British North America

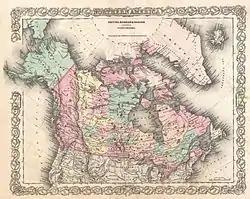
British possessions in North America, (ca. 1855)

After threats and squabbles over rich timber lands, the boundary between Maine and Nova Scotia was clarified by the Webster–Ashburton Treaty of 1842, negotiated by Daniel Webster and Lord Ashburton.